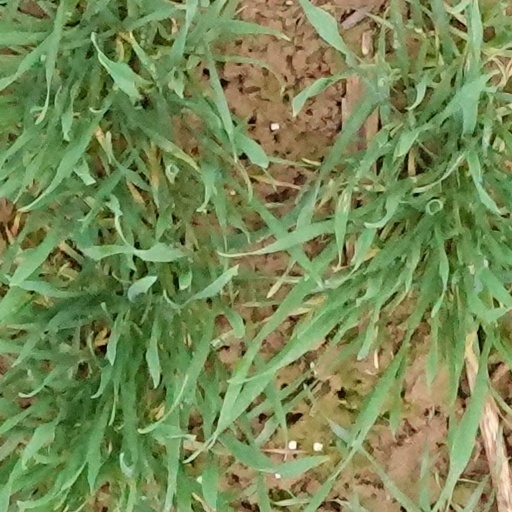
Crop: wheat